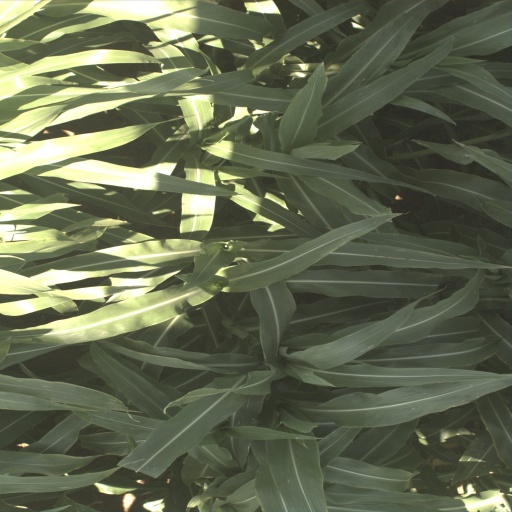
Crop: sorghum